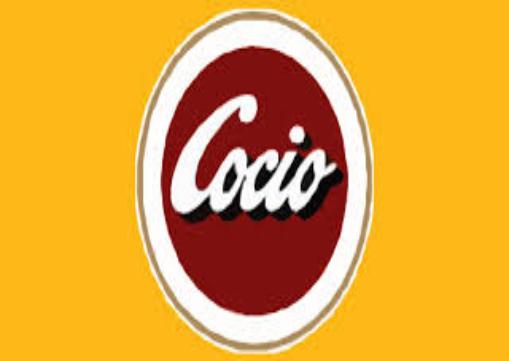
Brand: Cocio
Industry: Food